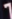
Number: 7